Charles Spangenberg Farmstead

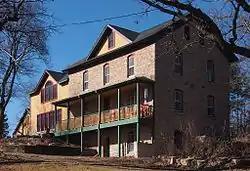
The Charles Spangenberg Farmhouse from the northeast

The Charles Spangenberg Farmstead is a historic farm in Woodbury, Minnesota, United States, established in 1869. The three oldest buildings, including an 1871 farmhouse, were listed together on the National Register of Historic Places in 1978 for having local significance in the theme of agriculture. The property was nominated for being one of Washington County's few remaining 19th-century farmsteads.